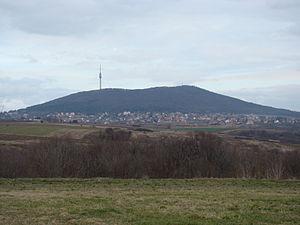
Les aires naturelles protégées de Serbie couvrent une superficie de 5 443 km², soit environ 6 % du territoire du pays.